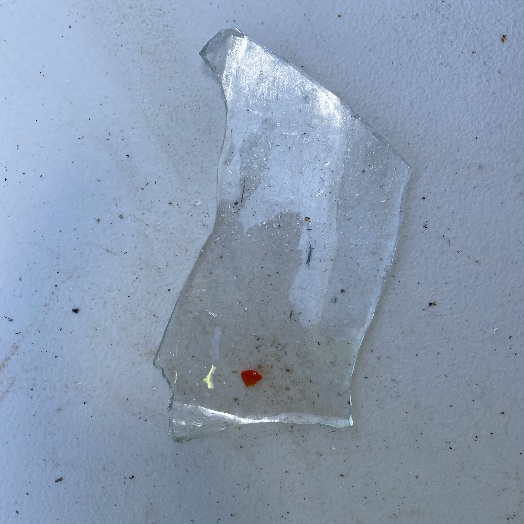
Label: Glass